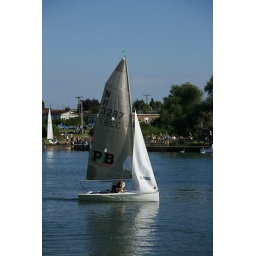
Up River Yacht Up River Yacht Club regatta. Dingy's sail up river against curent Ding